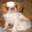
Label: dog